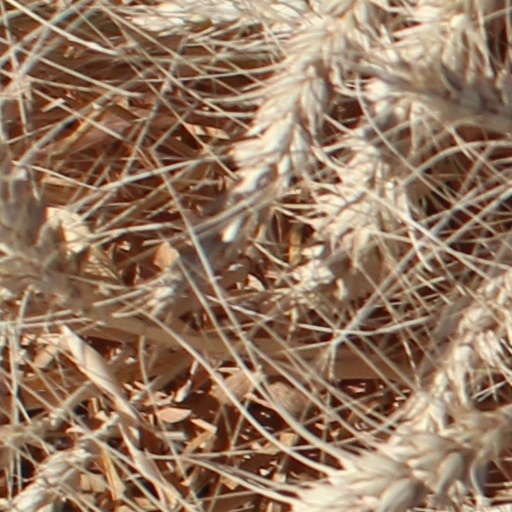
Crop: wheat